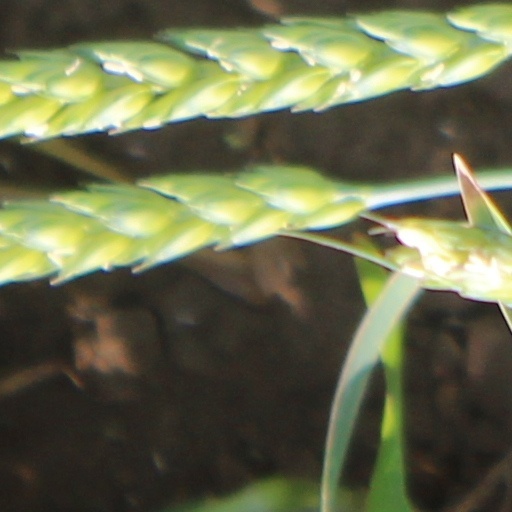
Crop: wheat